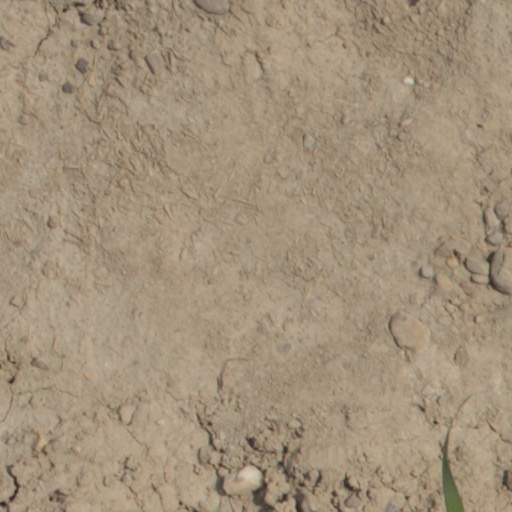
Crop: wheat